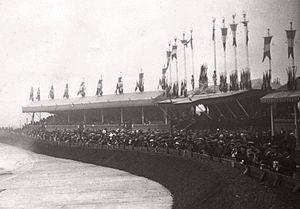
Tribune principale du Grand Prix de France 1913 à Amiens.
Le Grand Prix automobile de France 1913 est un Grand Prix organisé par l'Automobile Club de France qui s'est tenu à Amiens, sur des routes urbaines, le 12 juillet 1913.